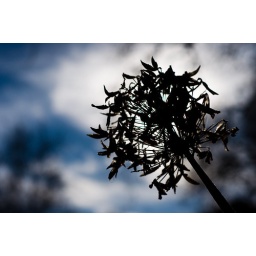
Dying plant against a nice blue sky....